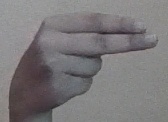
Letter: ain